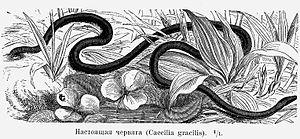
Caecilia gracilis est une espèce de gymnophiones de la famille des Caeciliidae.